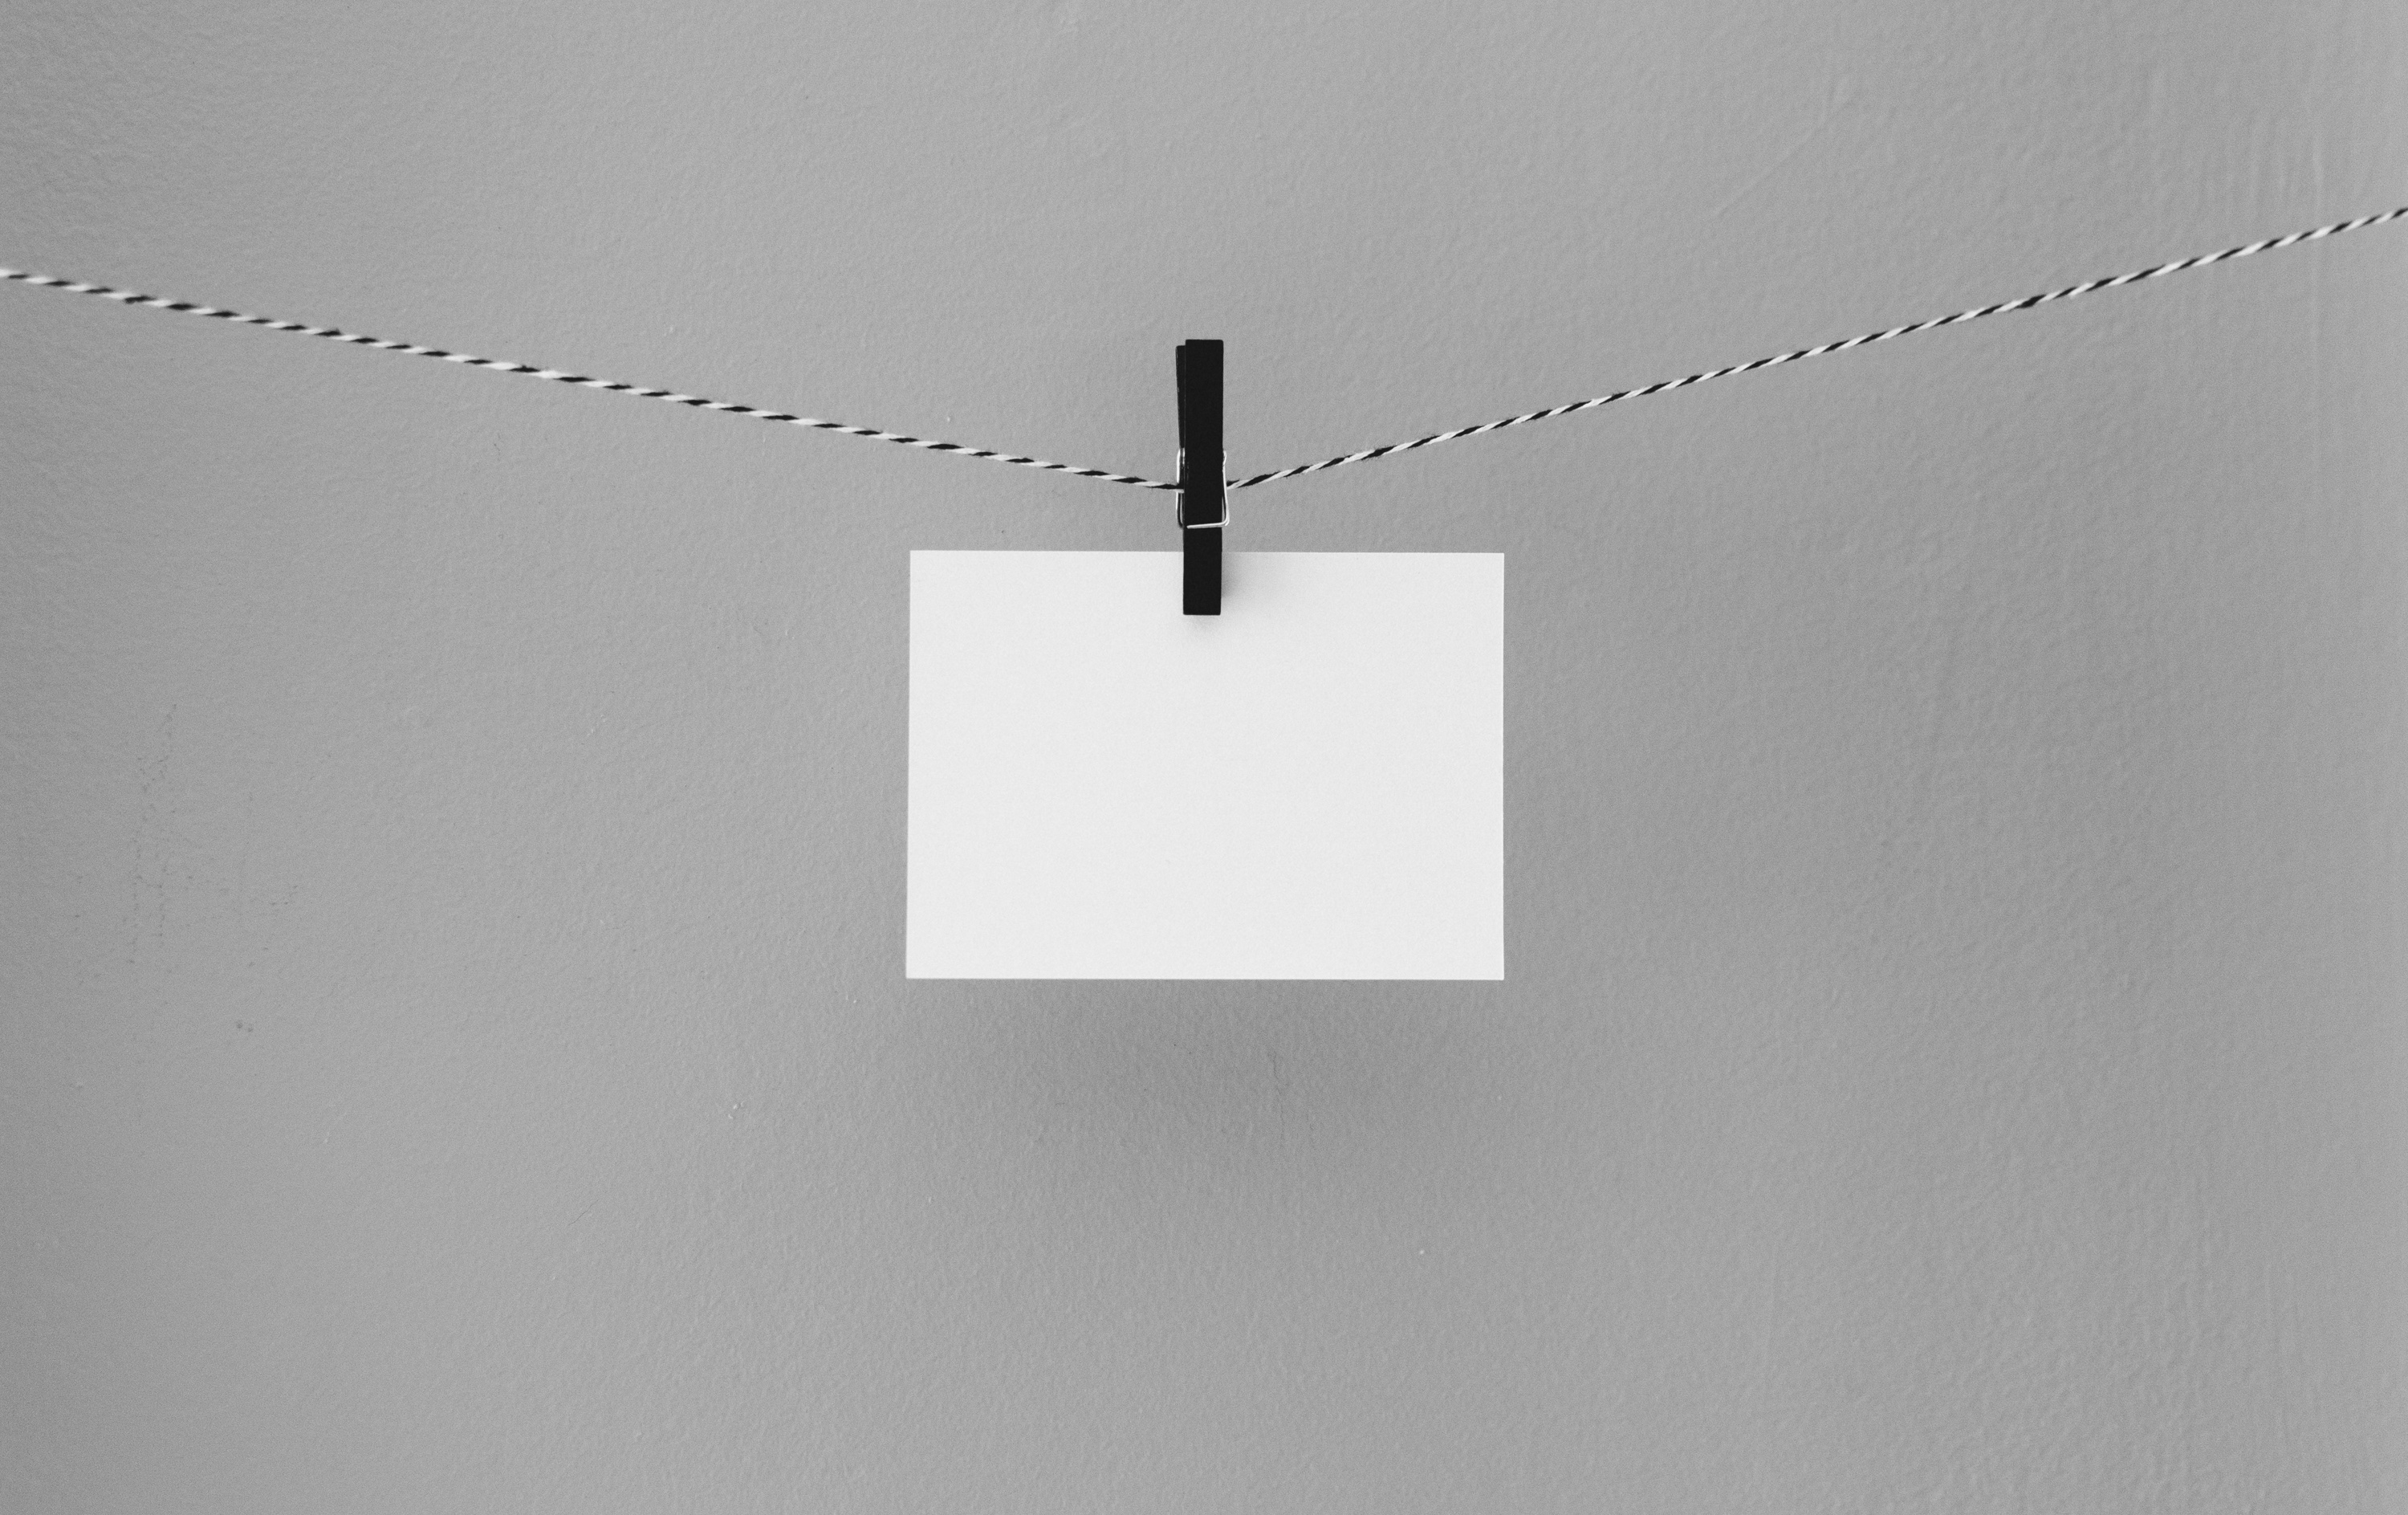
white, wall, ceiling, line, lamp, lighting, rectangle, light fixture, shape, sconce